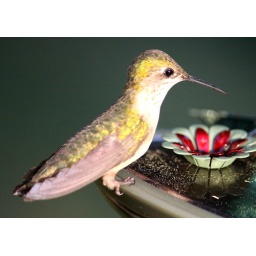
female black-chinned humming bird (covered in pollen)